Neon Flesh

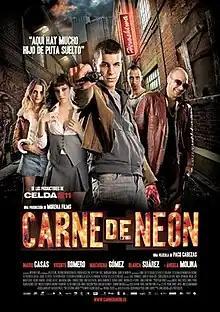
Theatrical release poster

Neon Flesh is a 2010 neo-noir thriller with comedy elements film directed by Paco Cabezas which stars Mario Casas alongside Vicente Romero, Macarena Gómez, Blanca Suárez, and Ángela Molina. It is a Spanish-Argentine-Swedish-French co-production.